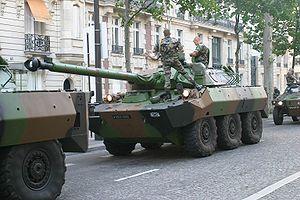
Nexter S.A. est un groupe industriel de l'armement appartenant à l'État français. Il fabrique du matériel militaire pour le combat terrestre, aéroterrestre, aéronaval et naval. Nexter résulte de la filialisation des différentes entités du groupe GIAT industries qui en devient la holding de tête. À sa création Nexter intégrait les filiales Systems, Munitions, Electronics et Mechanics.
Le 1ᵉʳ régiment de spahis est une unité de l'armée française relevant de l'arme blindée-cavalerie.